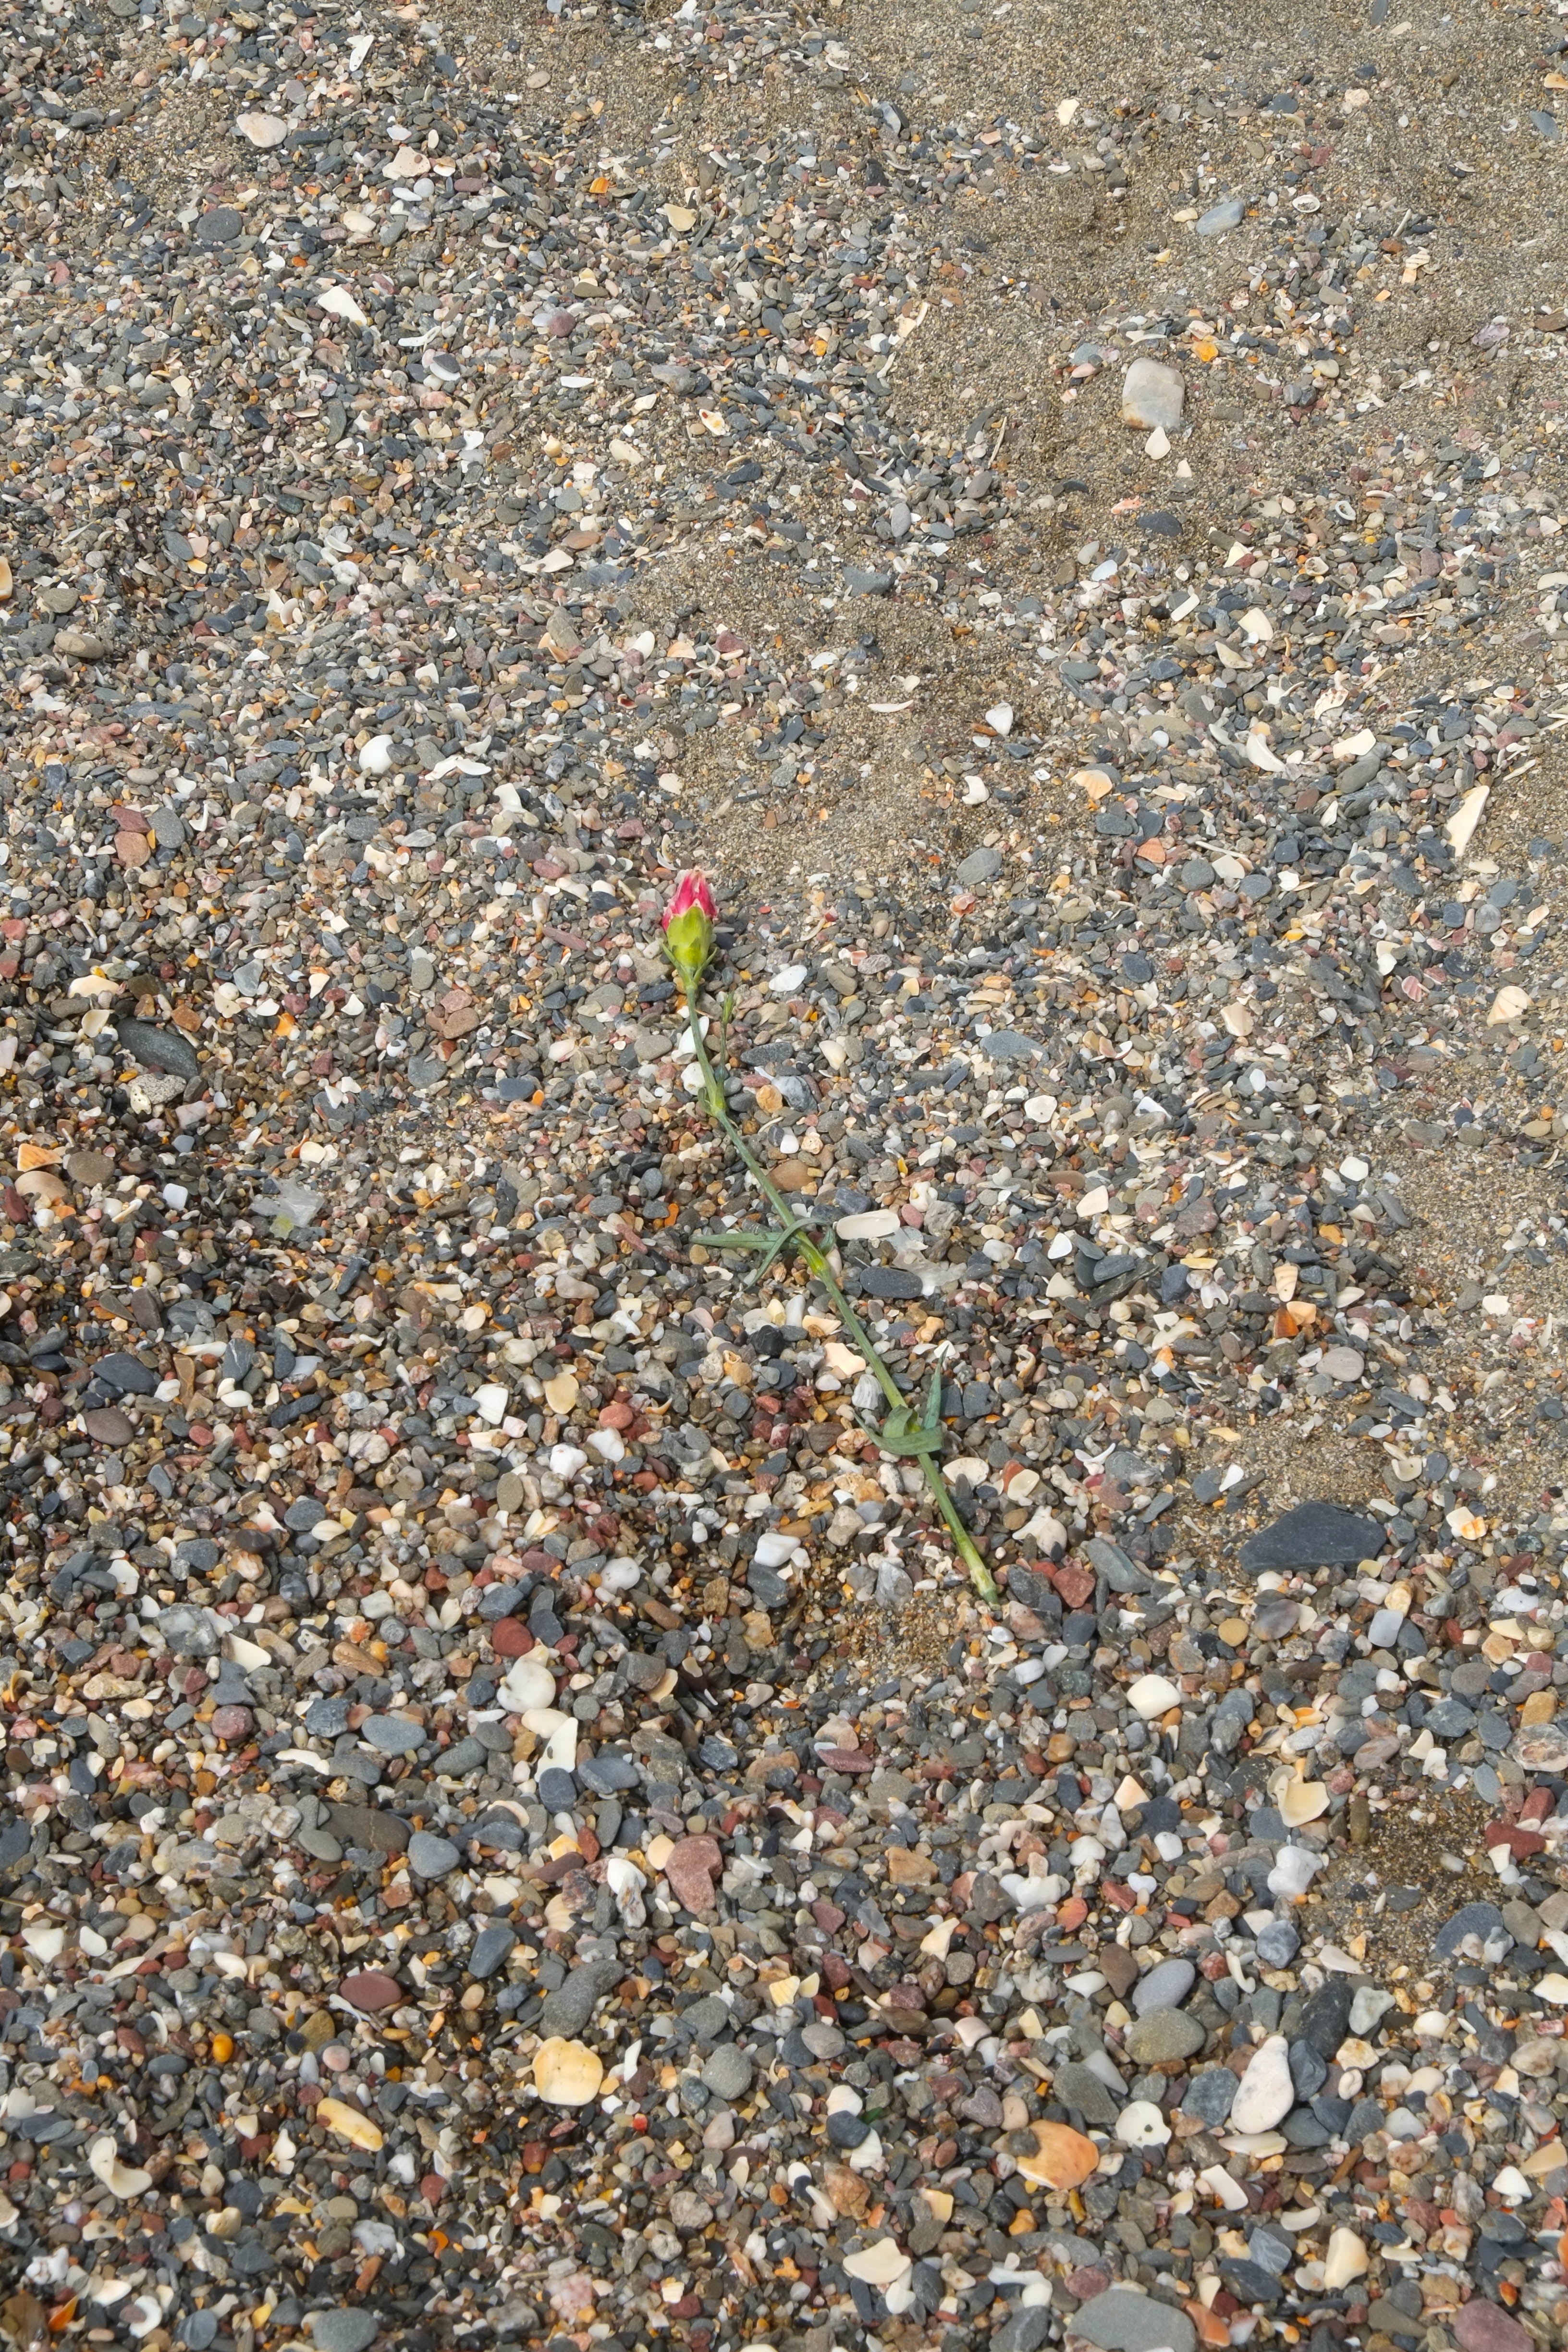
rock, asphalt, pebble, soil, material, rubble, gravel, andalusia, malaga, road surface